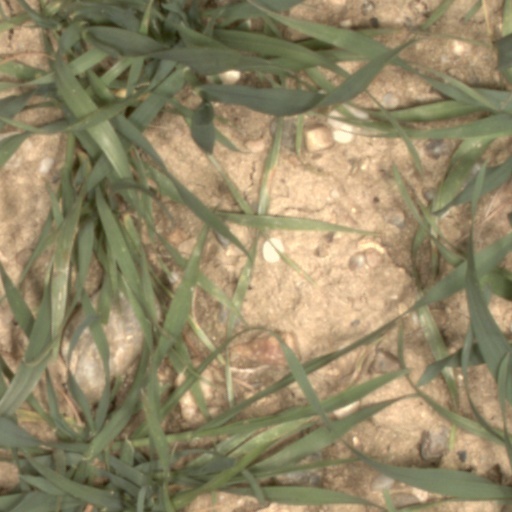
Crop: wheat